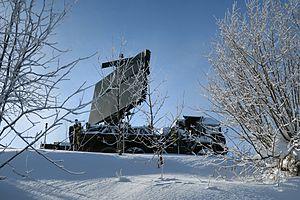
Les Forces aériennes suisses sont, avec les forces terrestres, l'une des deux branches des forces armées suisses.